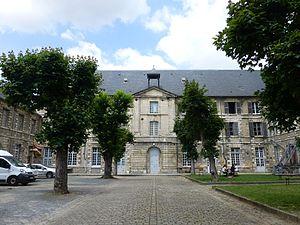
Bourges (Cher)
L'École nationale supérieure d'art de Bourges est une école d'art installée dans le bâtiment de l'ancien collège jésuite de Bourges, construit au XVIIᵉ siècle, dans le cœur historique de la ville.